Kaszubia Kościerzyna

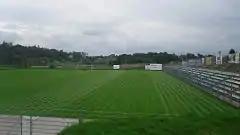
Ground: Stadion Miejski

The beginning of football in Kościerzyna can be traced back to the very early 20th Century. The first club of note was "Towarzystwo Gimnastyczne Sokół" which had one of their branches in the town in 1922. There were many other smaller, mostly school teams which would play regularly in the local area, however the first club to participate in formal league competition and to be registered with the Polish FA was Sokół Kościerzyna which registered in 1939 with the intent to debut in 1940. However World War II broke out and the club never resumed activity after the war, with MKS Kościerzyna filling the void in 1945, which only had a football section though. The club only lasted a year before the multi-sports club "Kaszubia" was created on the basis of MKS, and started playing in 1946 from the bottom of the footballing pyramid. The club continued to play amateur football as it remained in the lowest 3 divisions of Polish football right until 1987/88 when they finally got promoted the district league. In 1994/95 they reached the III division which to this day is their highest. Relegation in the 2001/02 season was overshadowed by its joint biggest success in its history, when they won the Pomeranian Polish Cup, a feat they repeated in the 2009/10 season. In 2006 the stadium and its facilities were rebuilt and modernised where the senior team continues to play in the fourth tier.